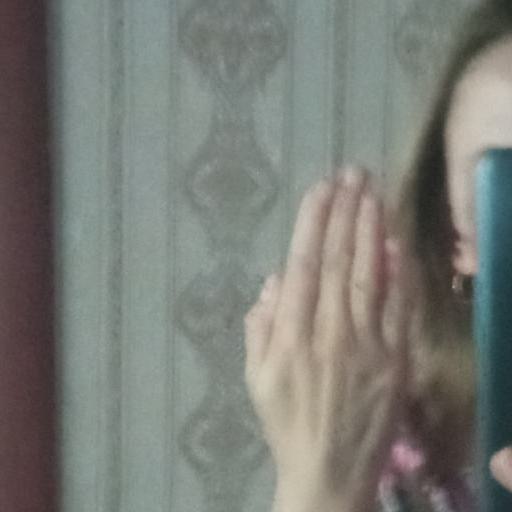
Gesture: stop_inverted